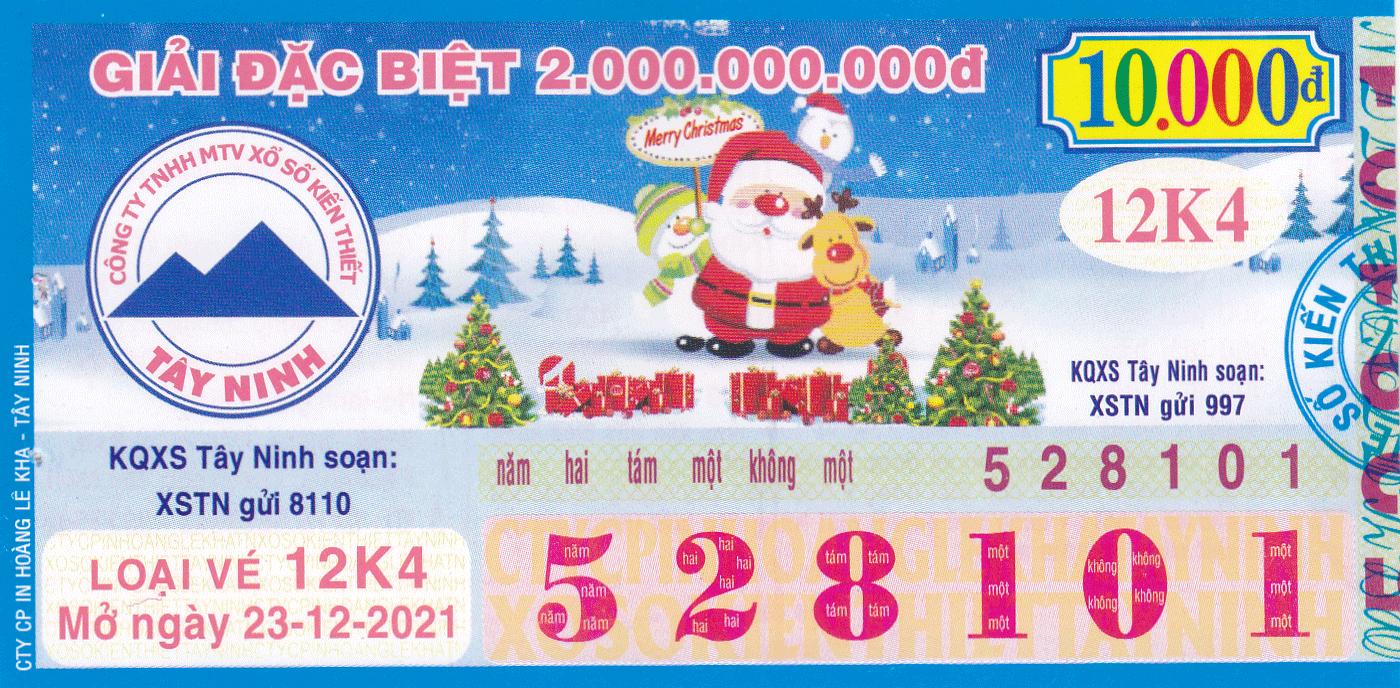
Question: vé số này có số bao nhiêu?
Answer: có số là 528 101